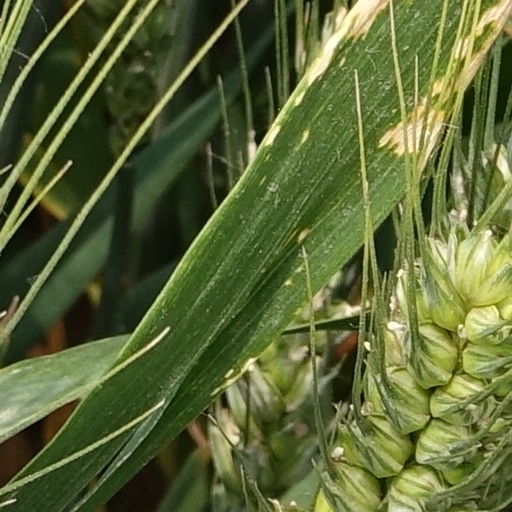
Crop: wheat